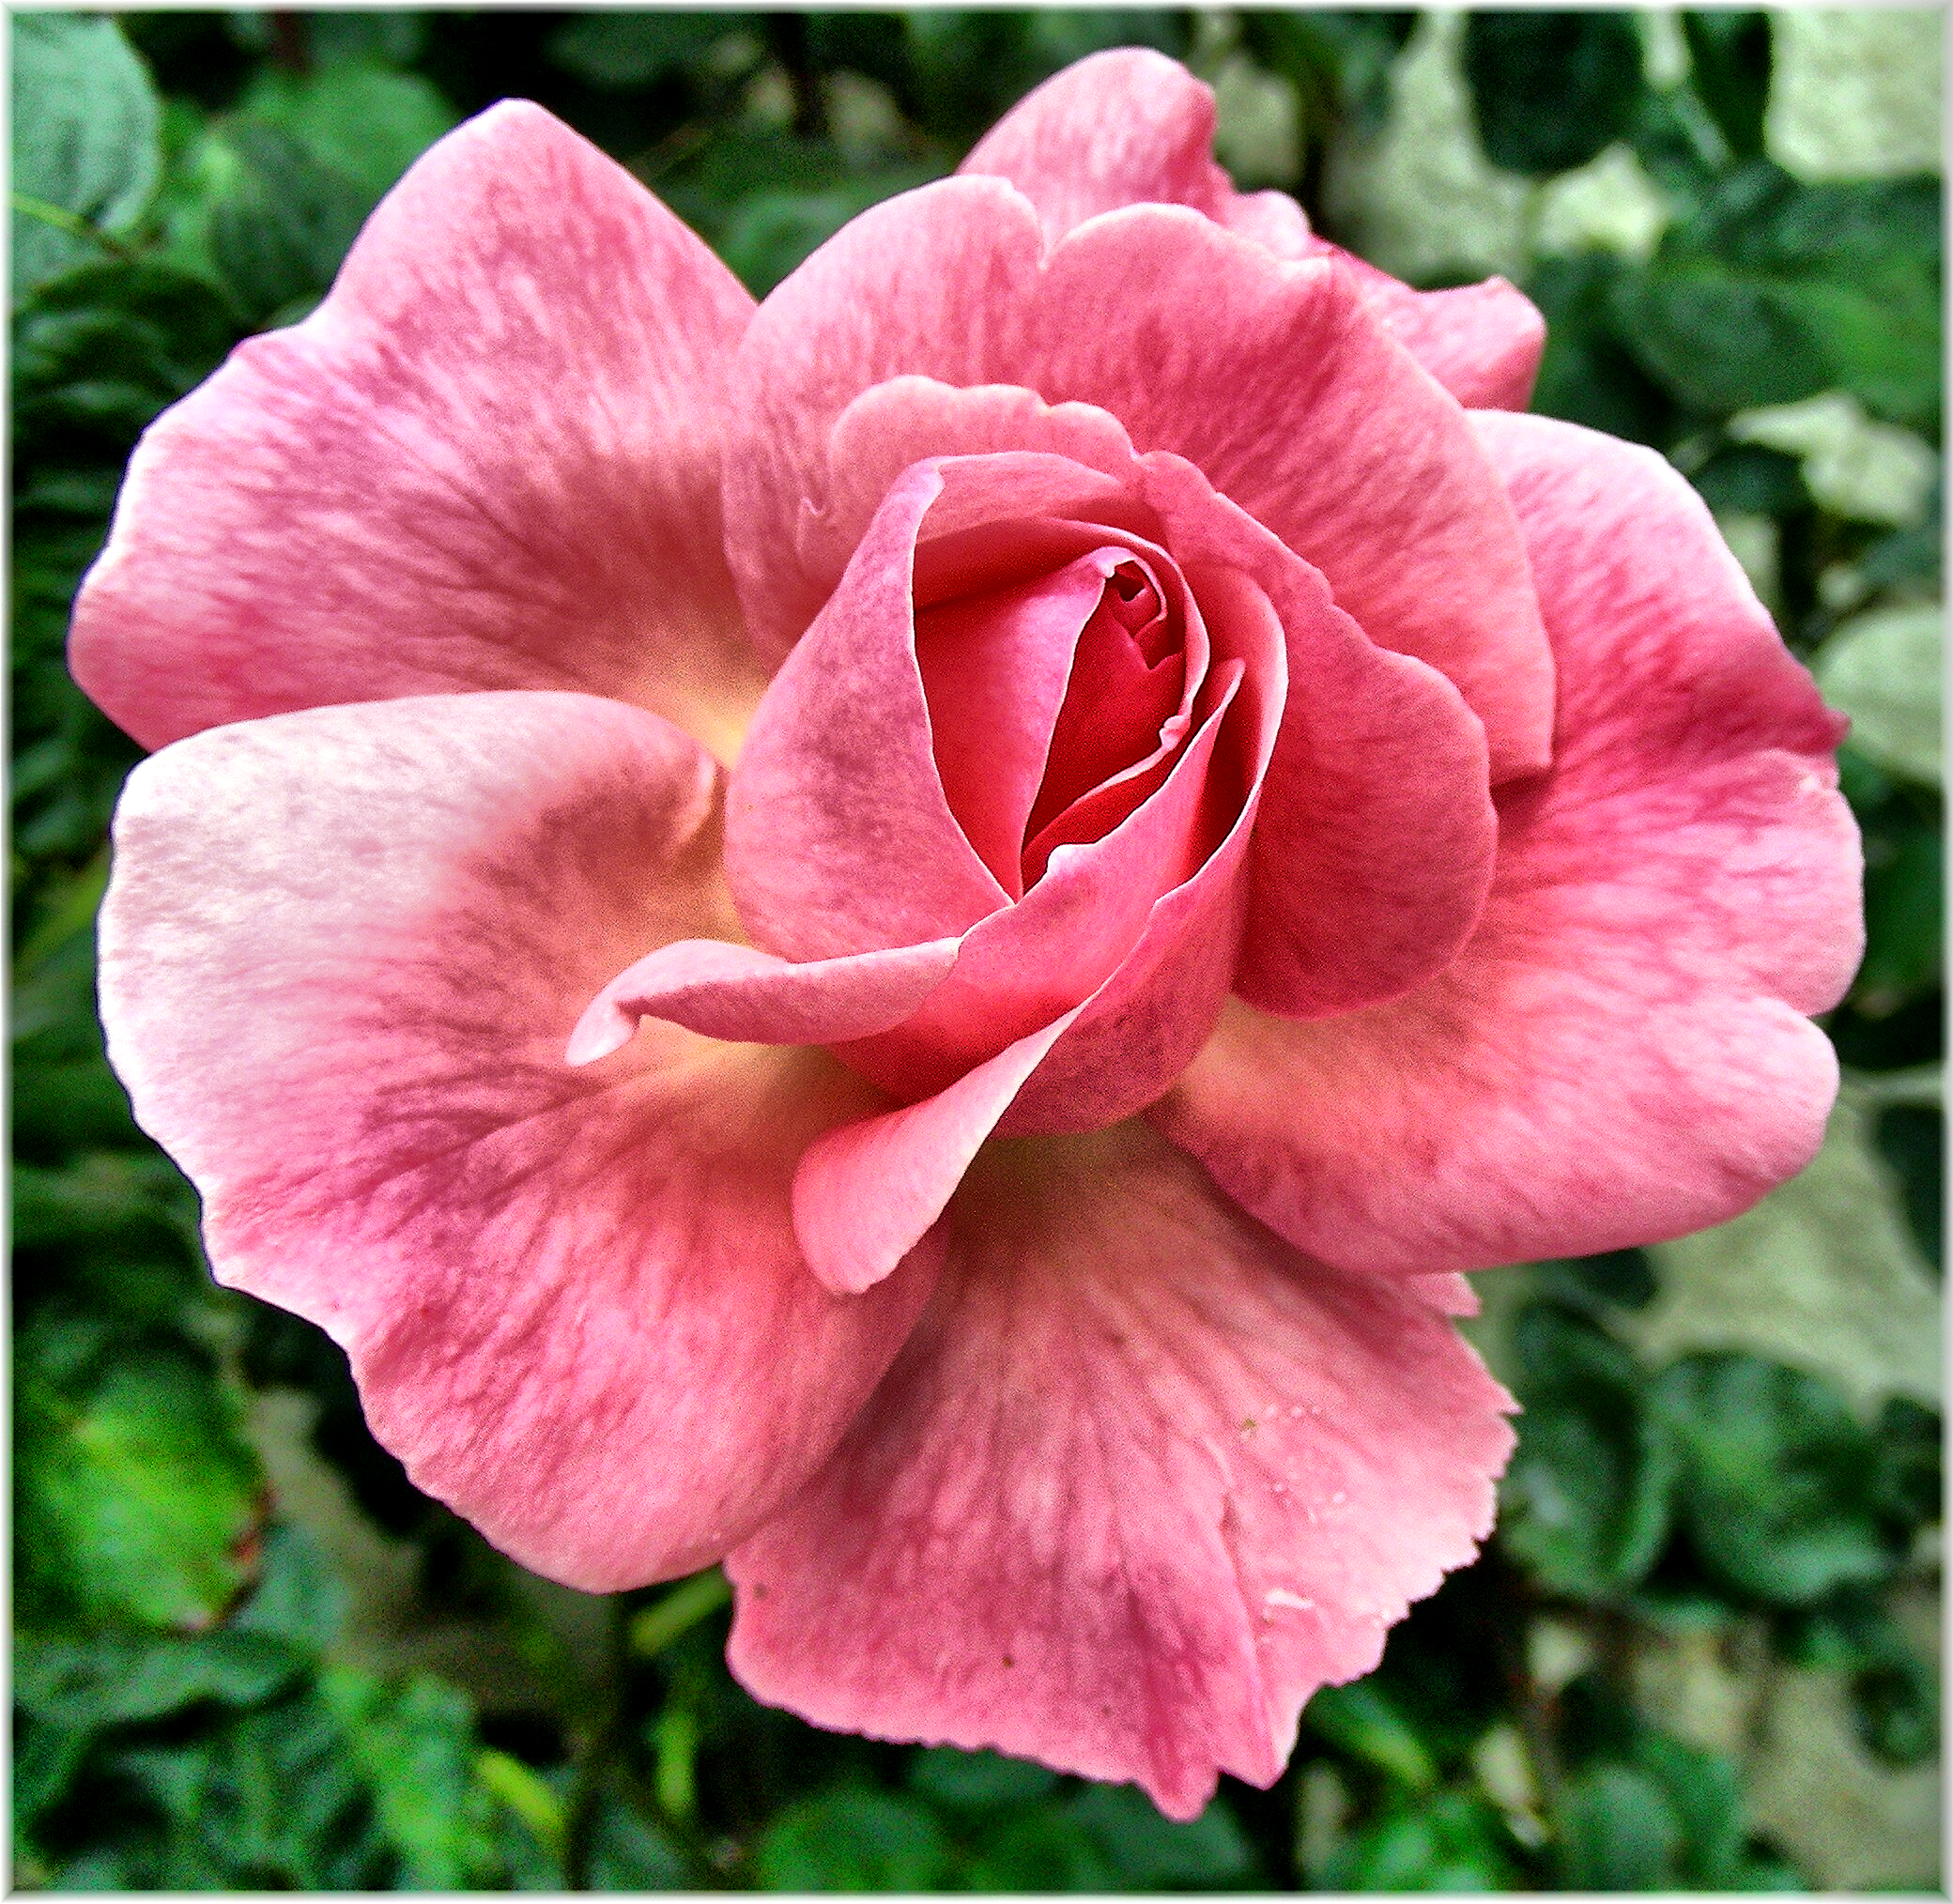
plant, flower, petal, rose, pink, flora, shrub, floribunda, flowering plant, garden roses, rose family, china rose, annual plant, land plant, rosa centifolia